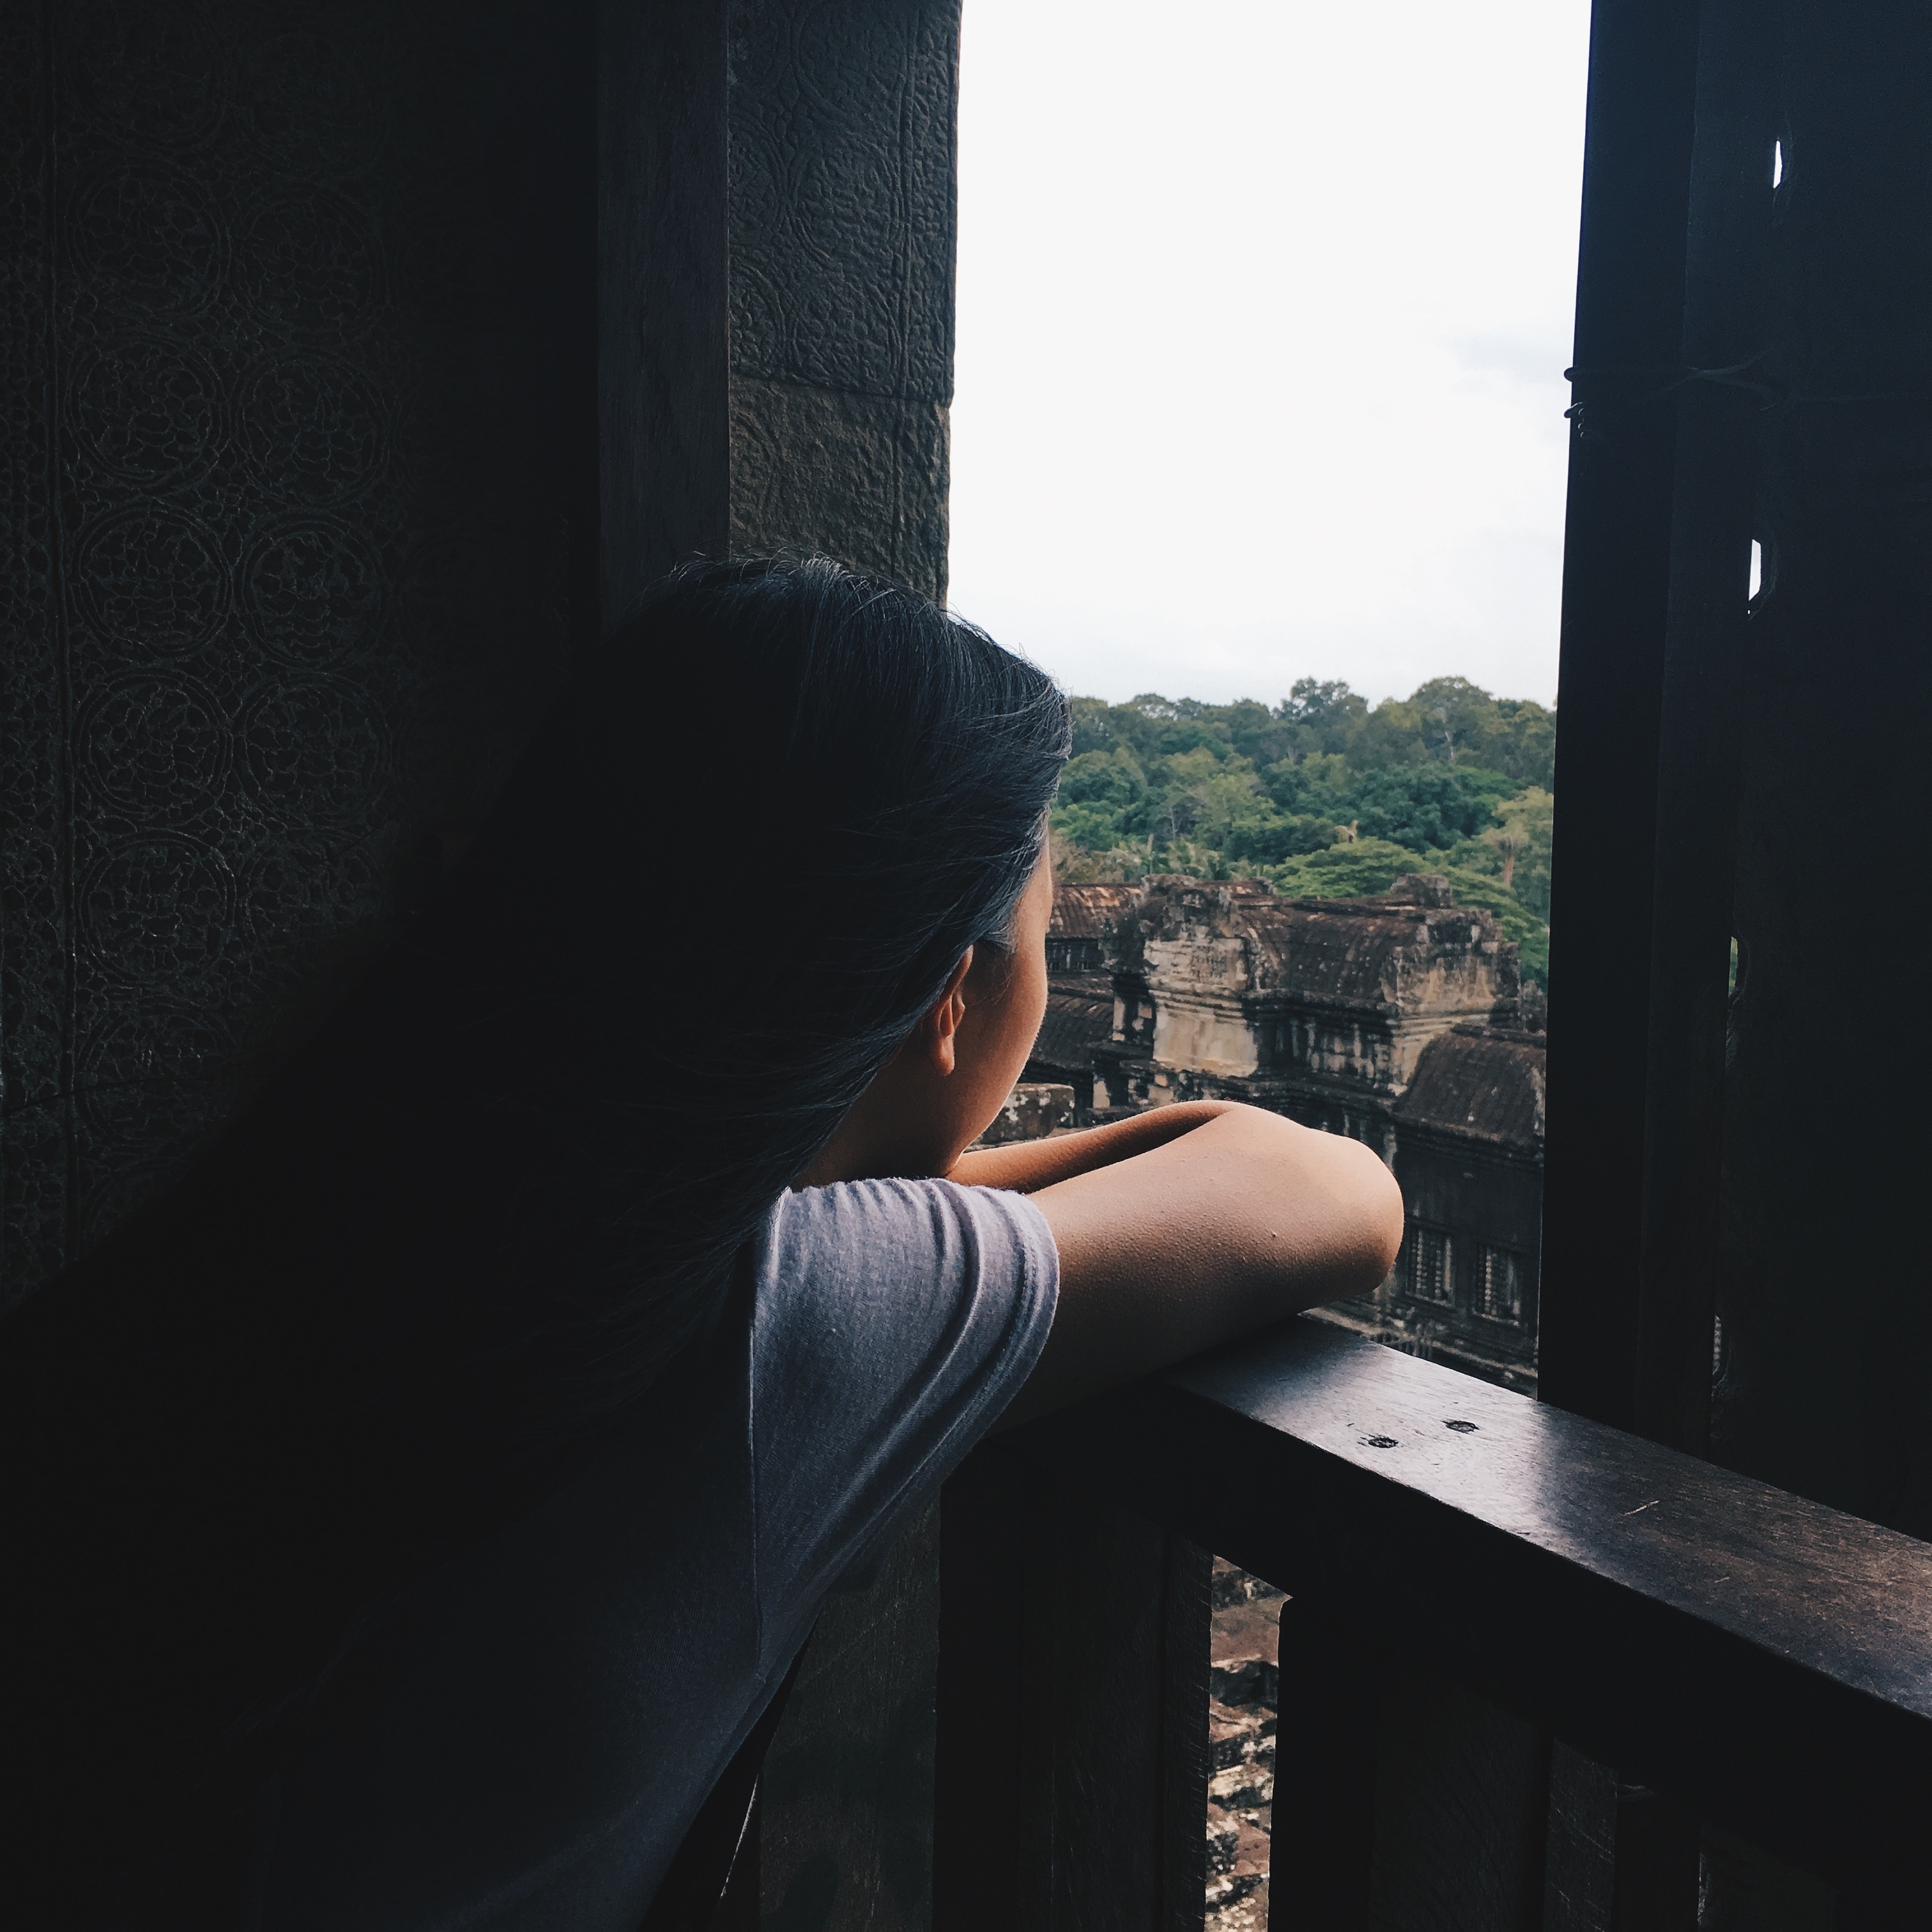
light, white, window, color, shadow, darkness, blue, black, photograph, image